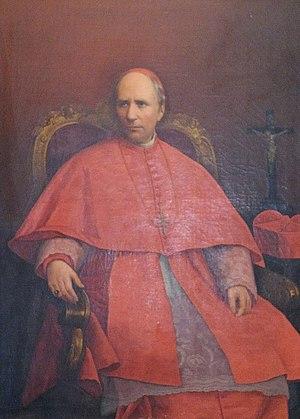
Paul Cullen était un prélat catholique irlandais, né à Prospect le 29 avril 1803 et mort à Dublin le 24 octobre 1878.